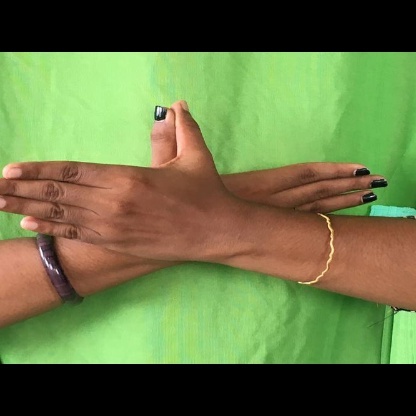
Mudra: Garuda